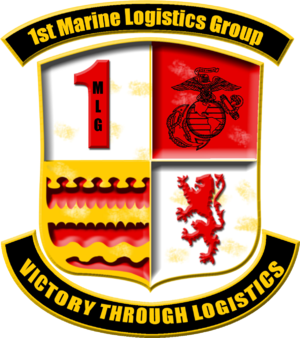
Un corps expéditionnaire des Marines, anciennement connu sous le nom de force amphibie des Marines, est l'unité la plus grosse au sein des Forces tactiques terrestre et aérienne des Marines. Une MEF est une unité de combat du Corps des Marines des États-Unis.